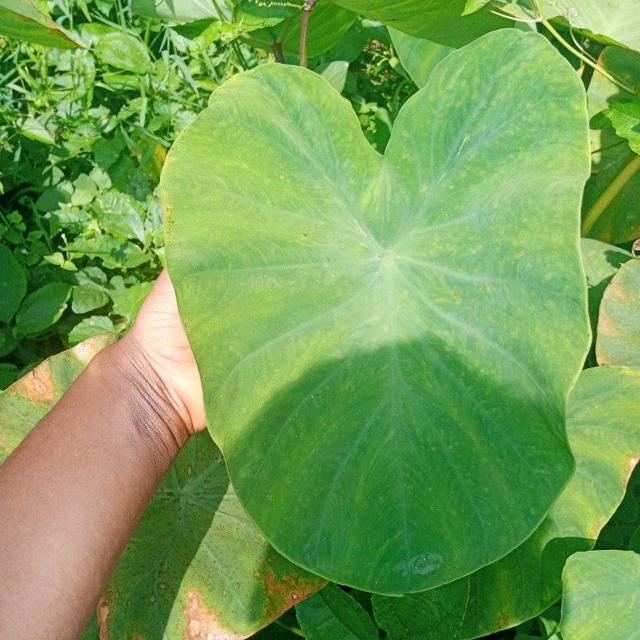
Label: Early_Blight